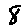
Label: 8